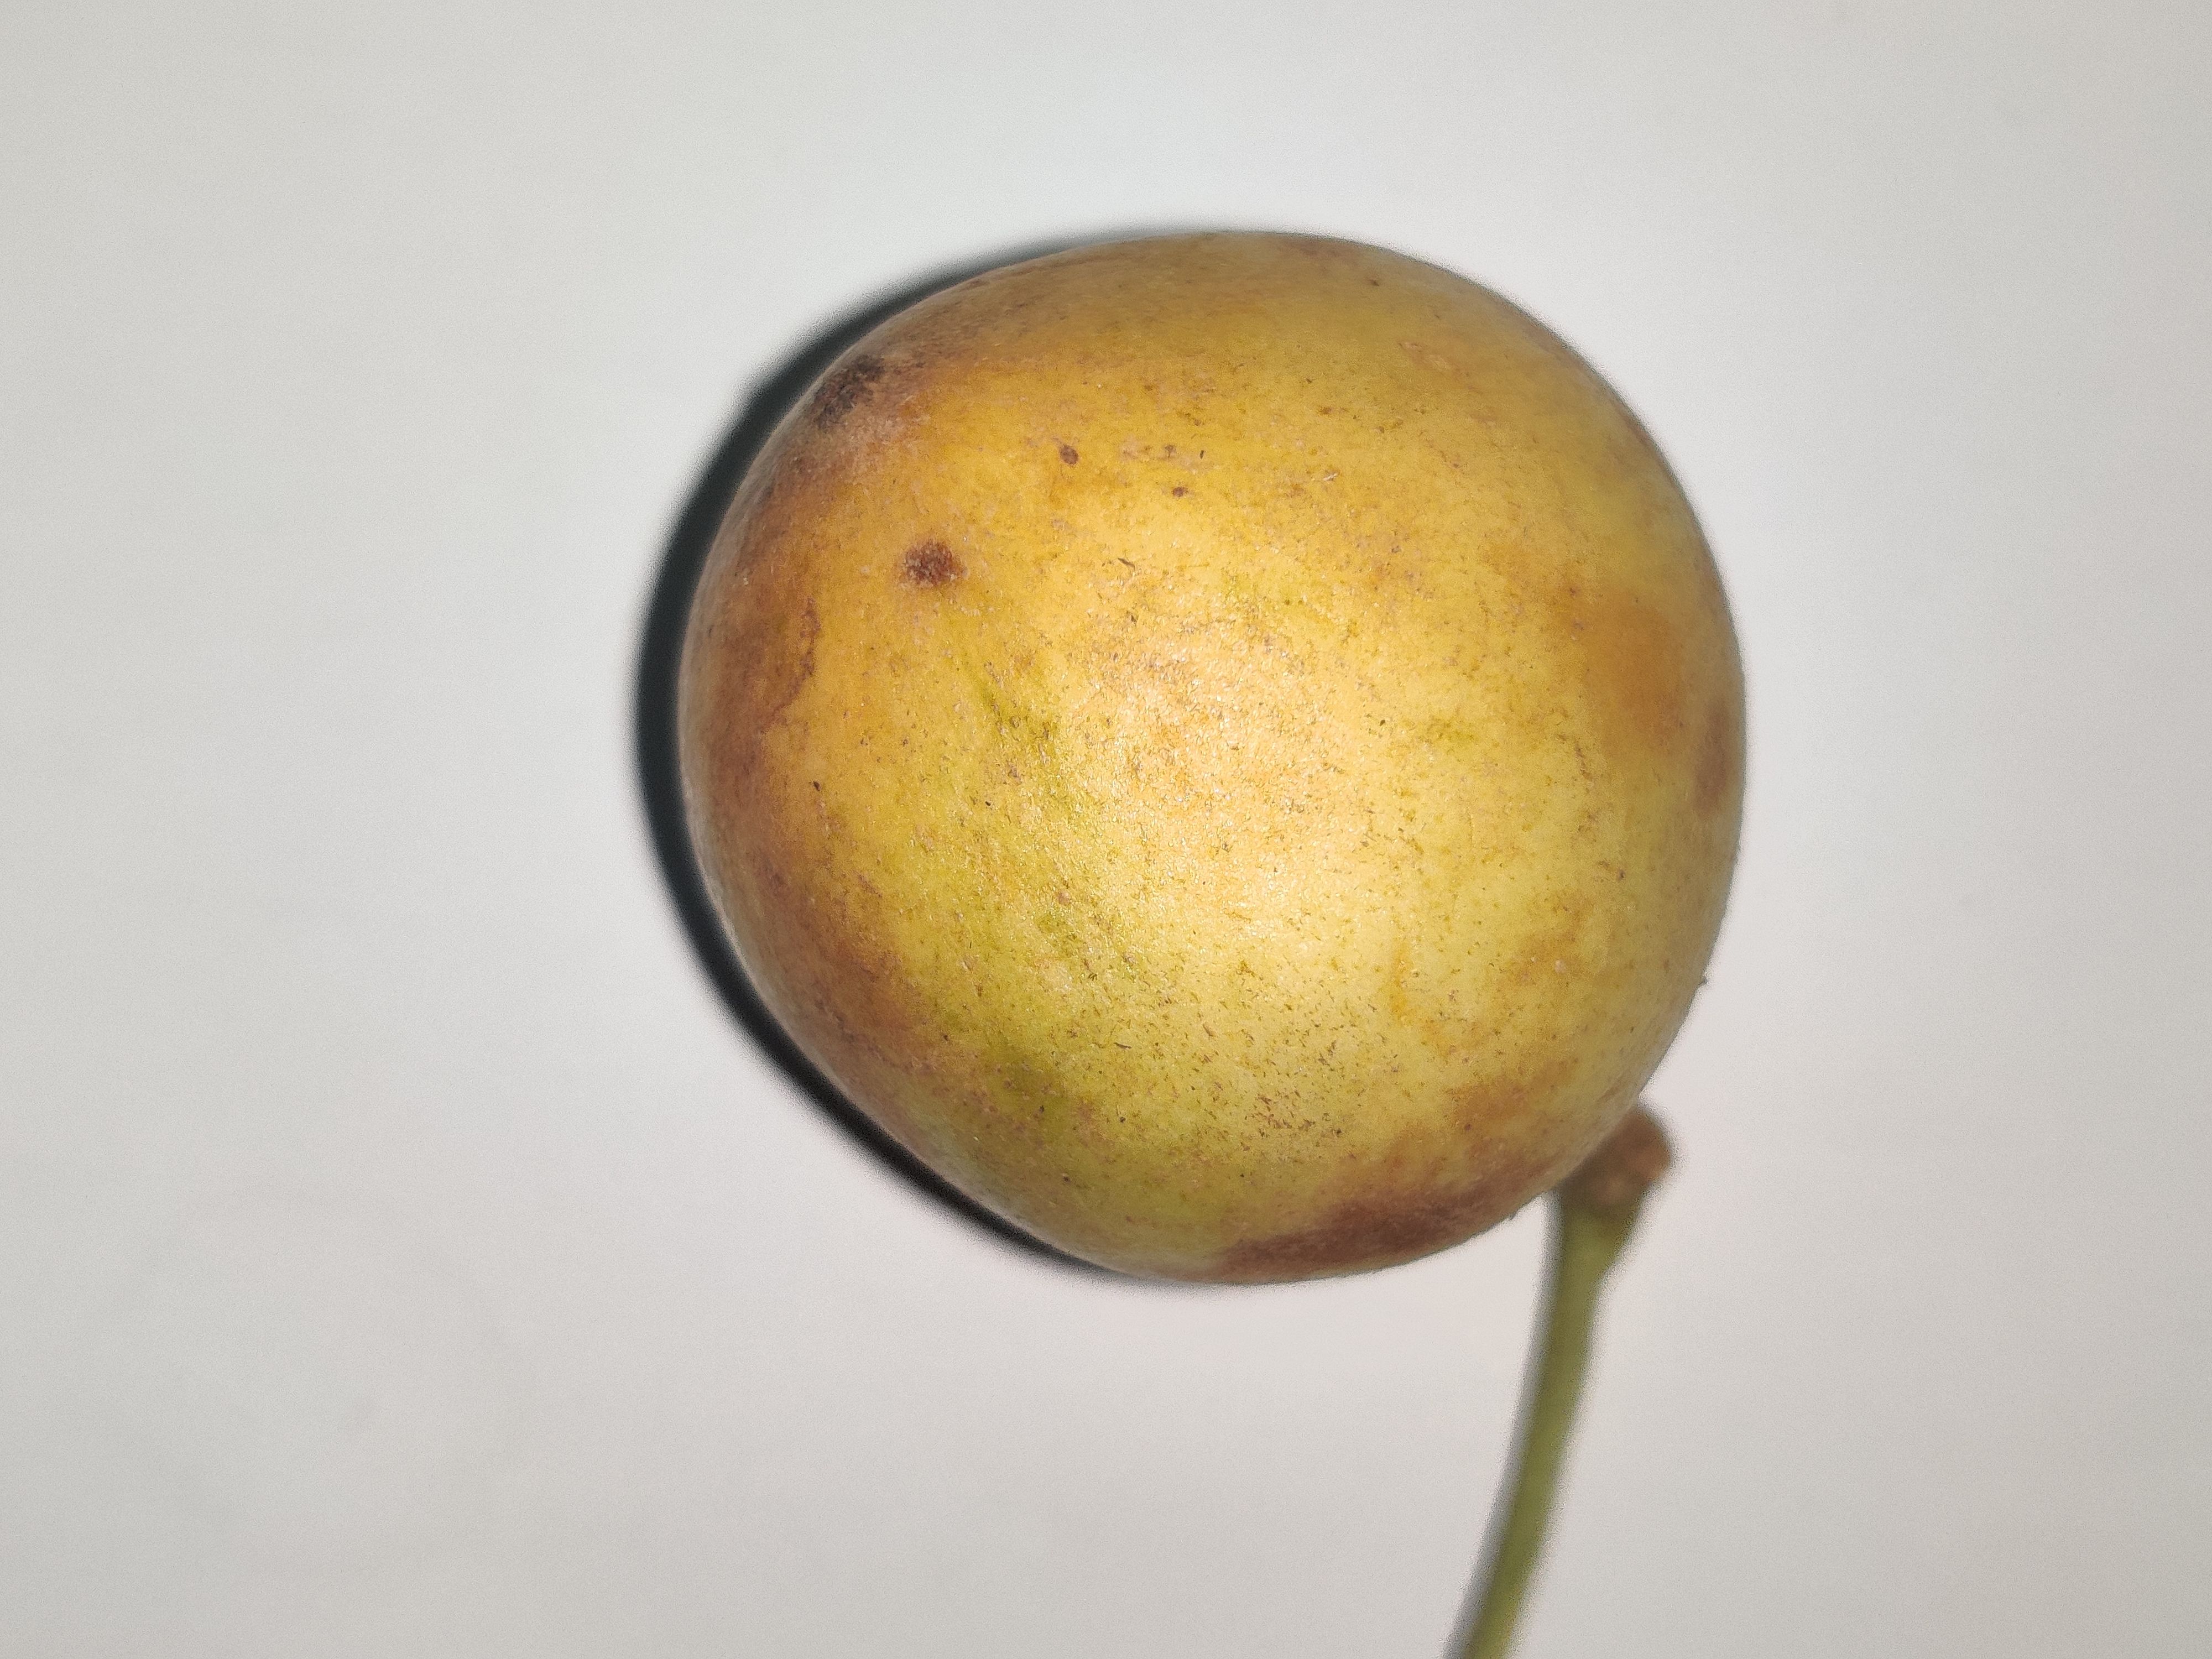
Fruit: burmese-grape
Grade: 1st-grade